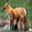
Label: fox